2006 Oklahoma Sooners football team

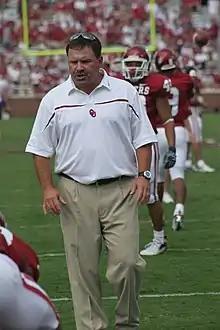
Kevin Wilson, promoted to offensive coordinator before the beginning of the season

After the previous year's 8–4 season, the Sooners looked to return to past success in 2006. Standout running back Adrian Peterson came into the season healthy and was also on the Maxwell Award watch list. Star linebacker Rufus Alexander (a Bednarik Award hopeful) returned for his senior campaign as did defensive ends C.J. Ah You, Larry Birdine, and Calvin Thibodeaux (Ah You and Birdine were Ted Hendricks Award hopefuls). Reggie Smith was also named to the Jim Thorpe Award watch list.